Death Comes to Pemberley (TV series)

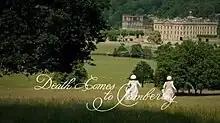
First episode titles

Death Comes to Pemberley is a three-part British television drama based on the best-selling 2011 P. D. James novel of the same name. Her murder mystery was based on the style and characters of Jane Austen's 1813 novel "Pride and Prejudice."